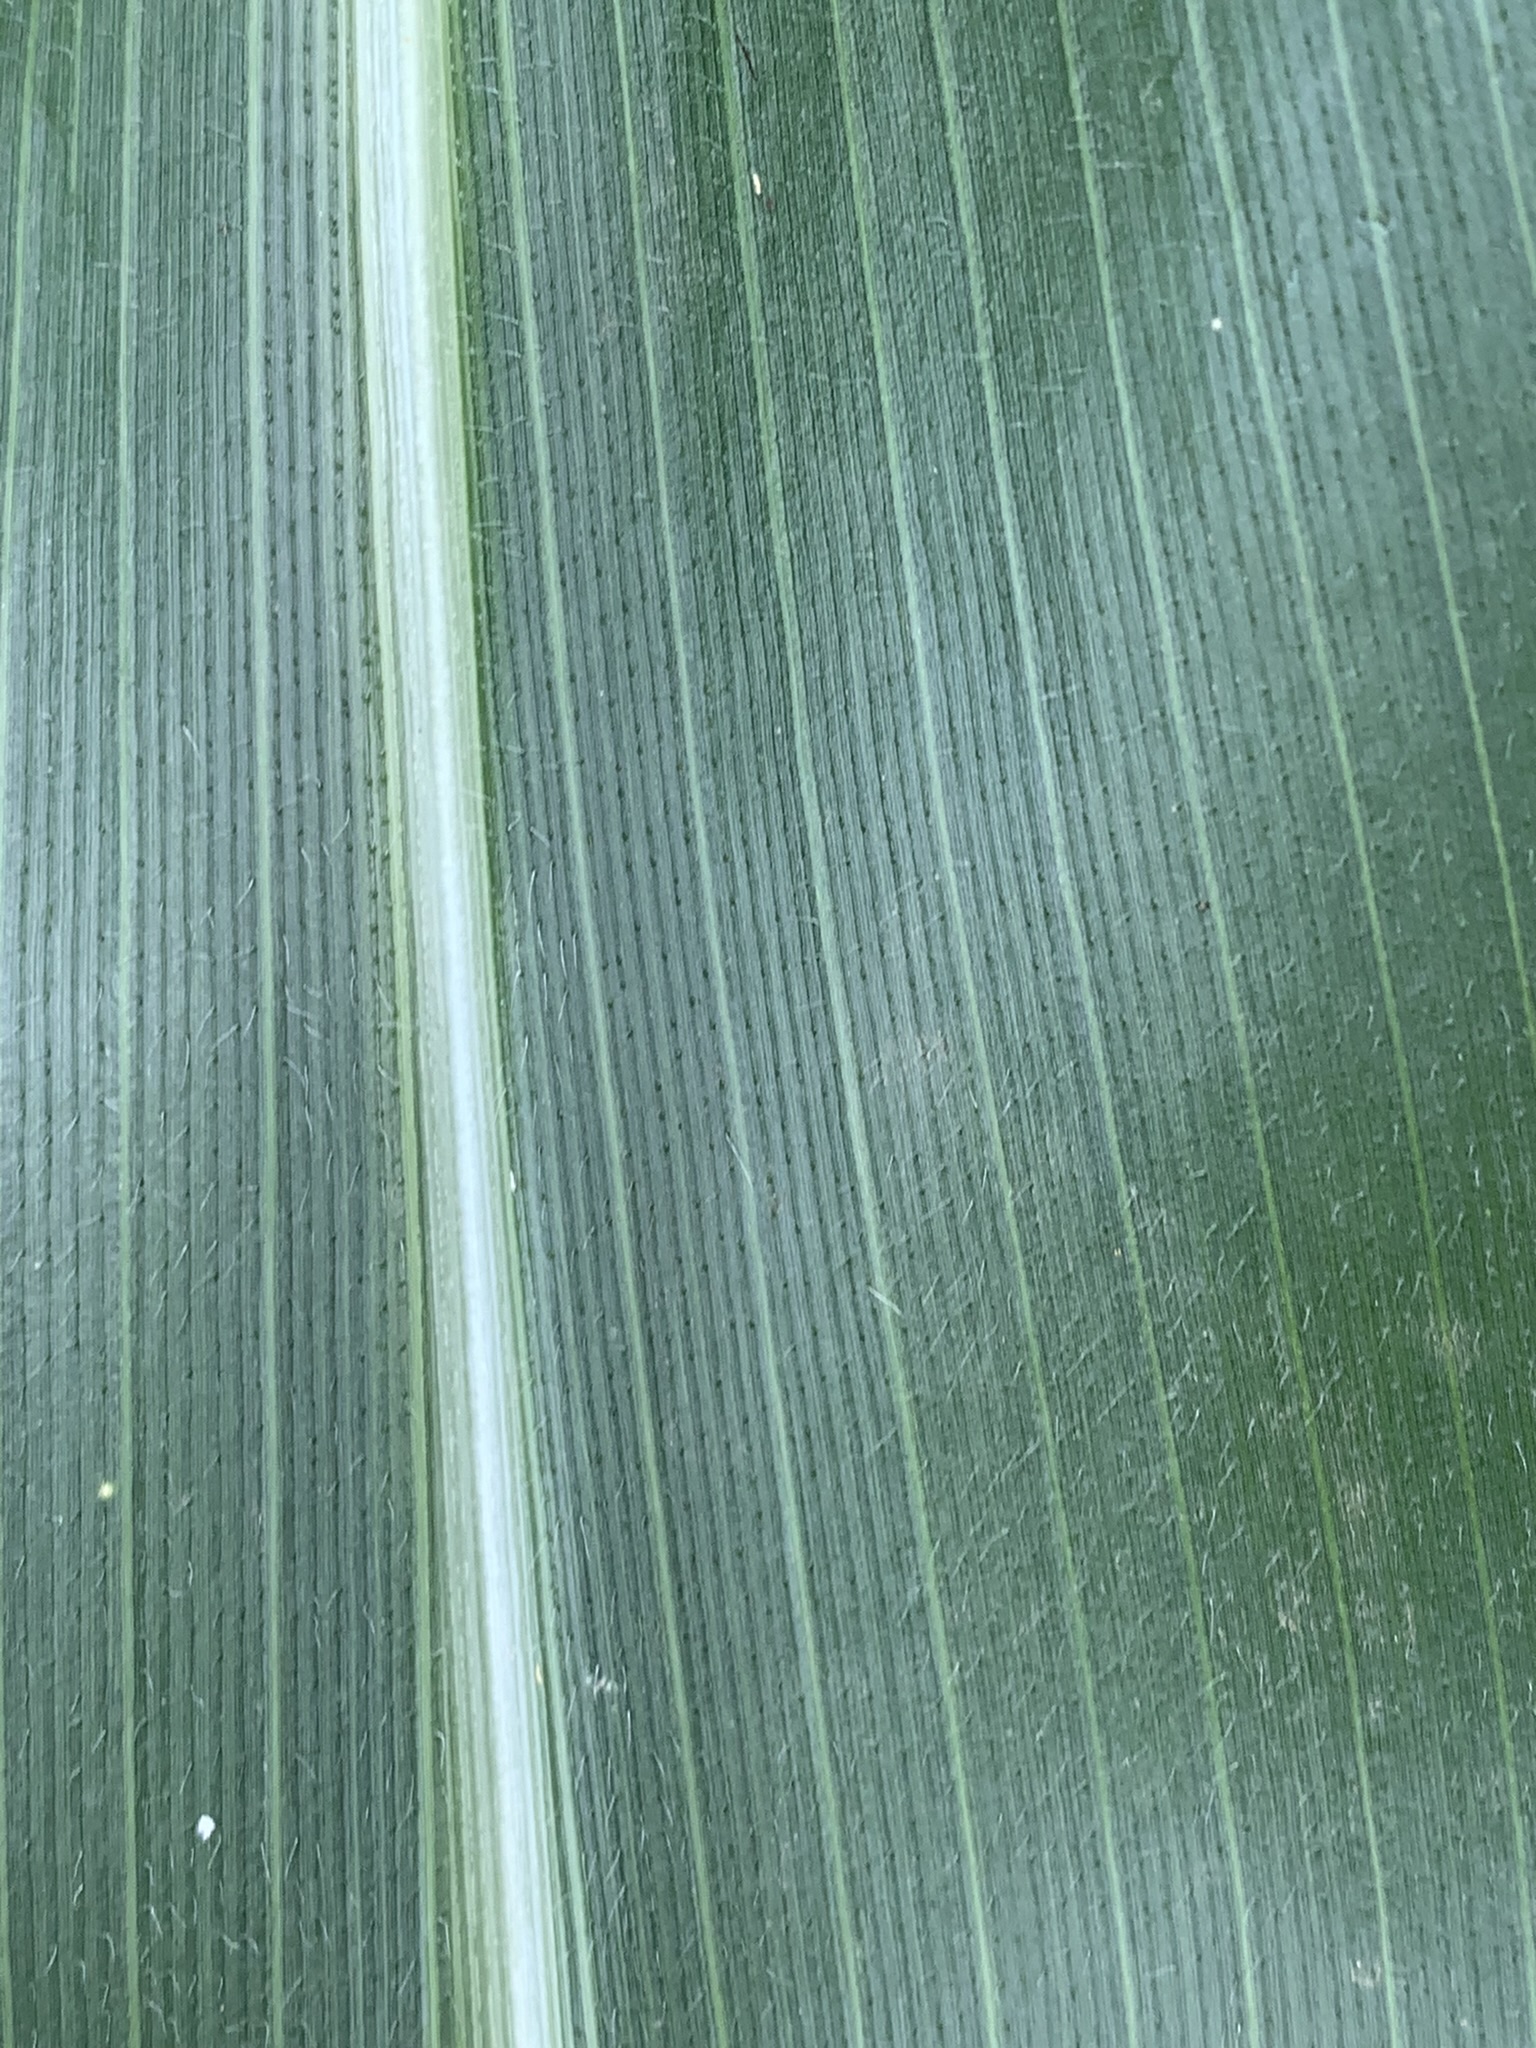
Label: Healthy